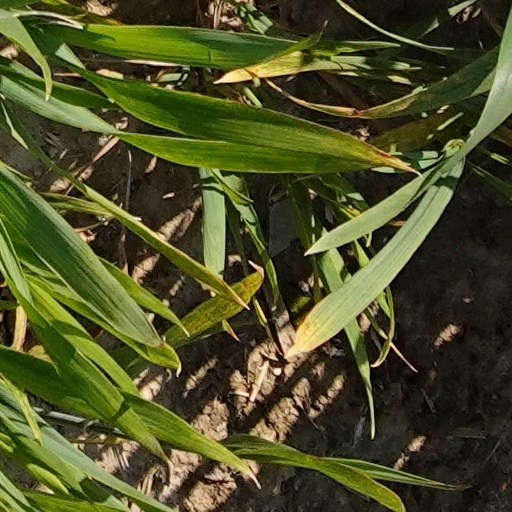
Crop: wheat